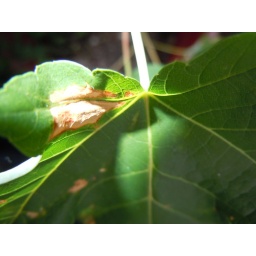
A leaf sticking out randomly from a tree near my house